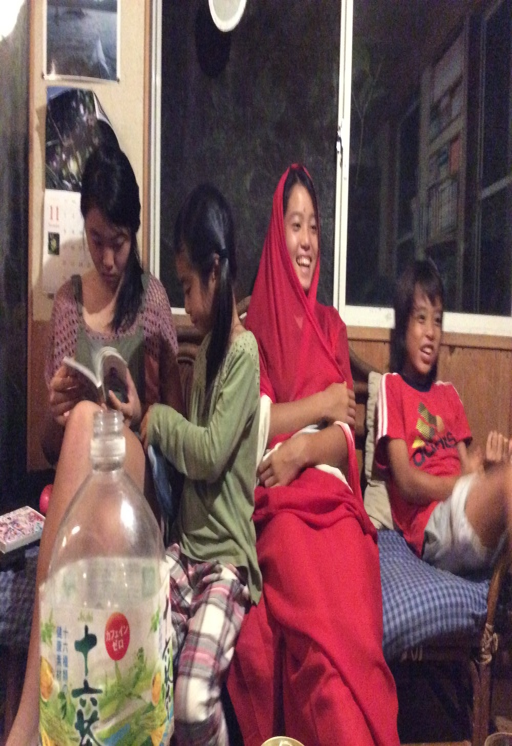
the girls revel in their new saris .